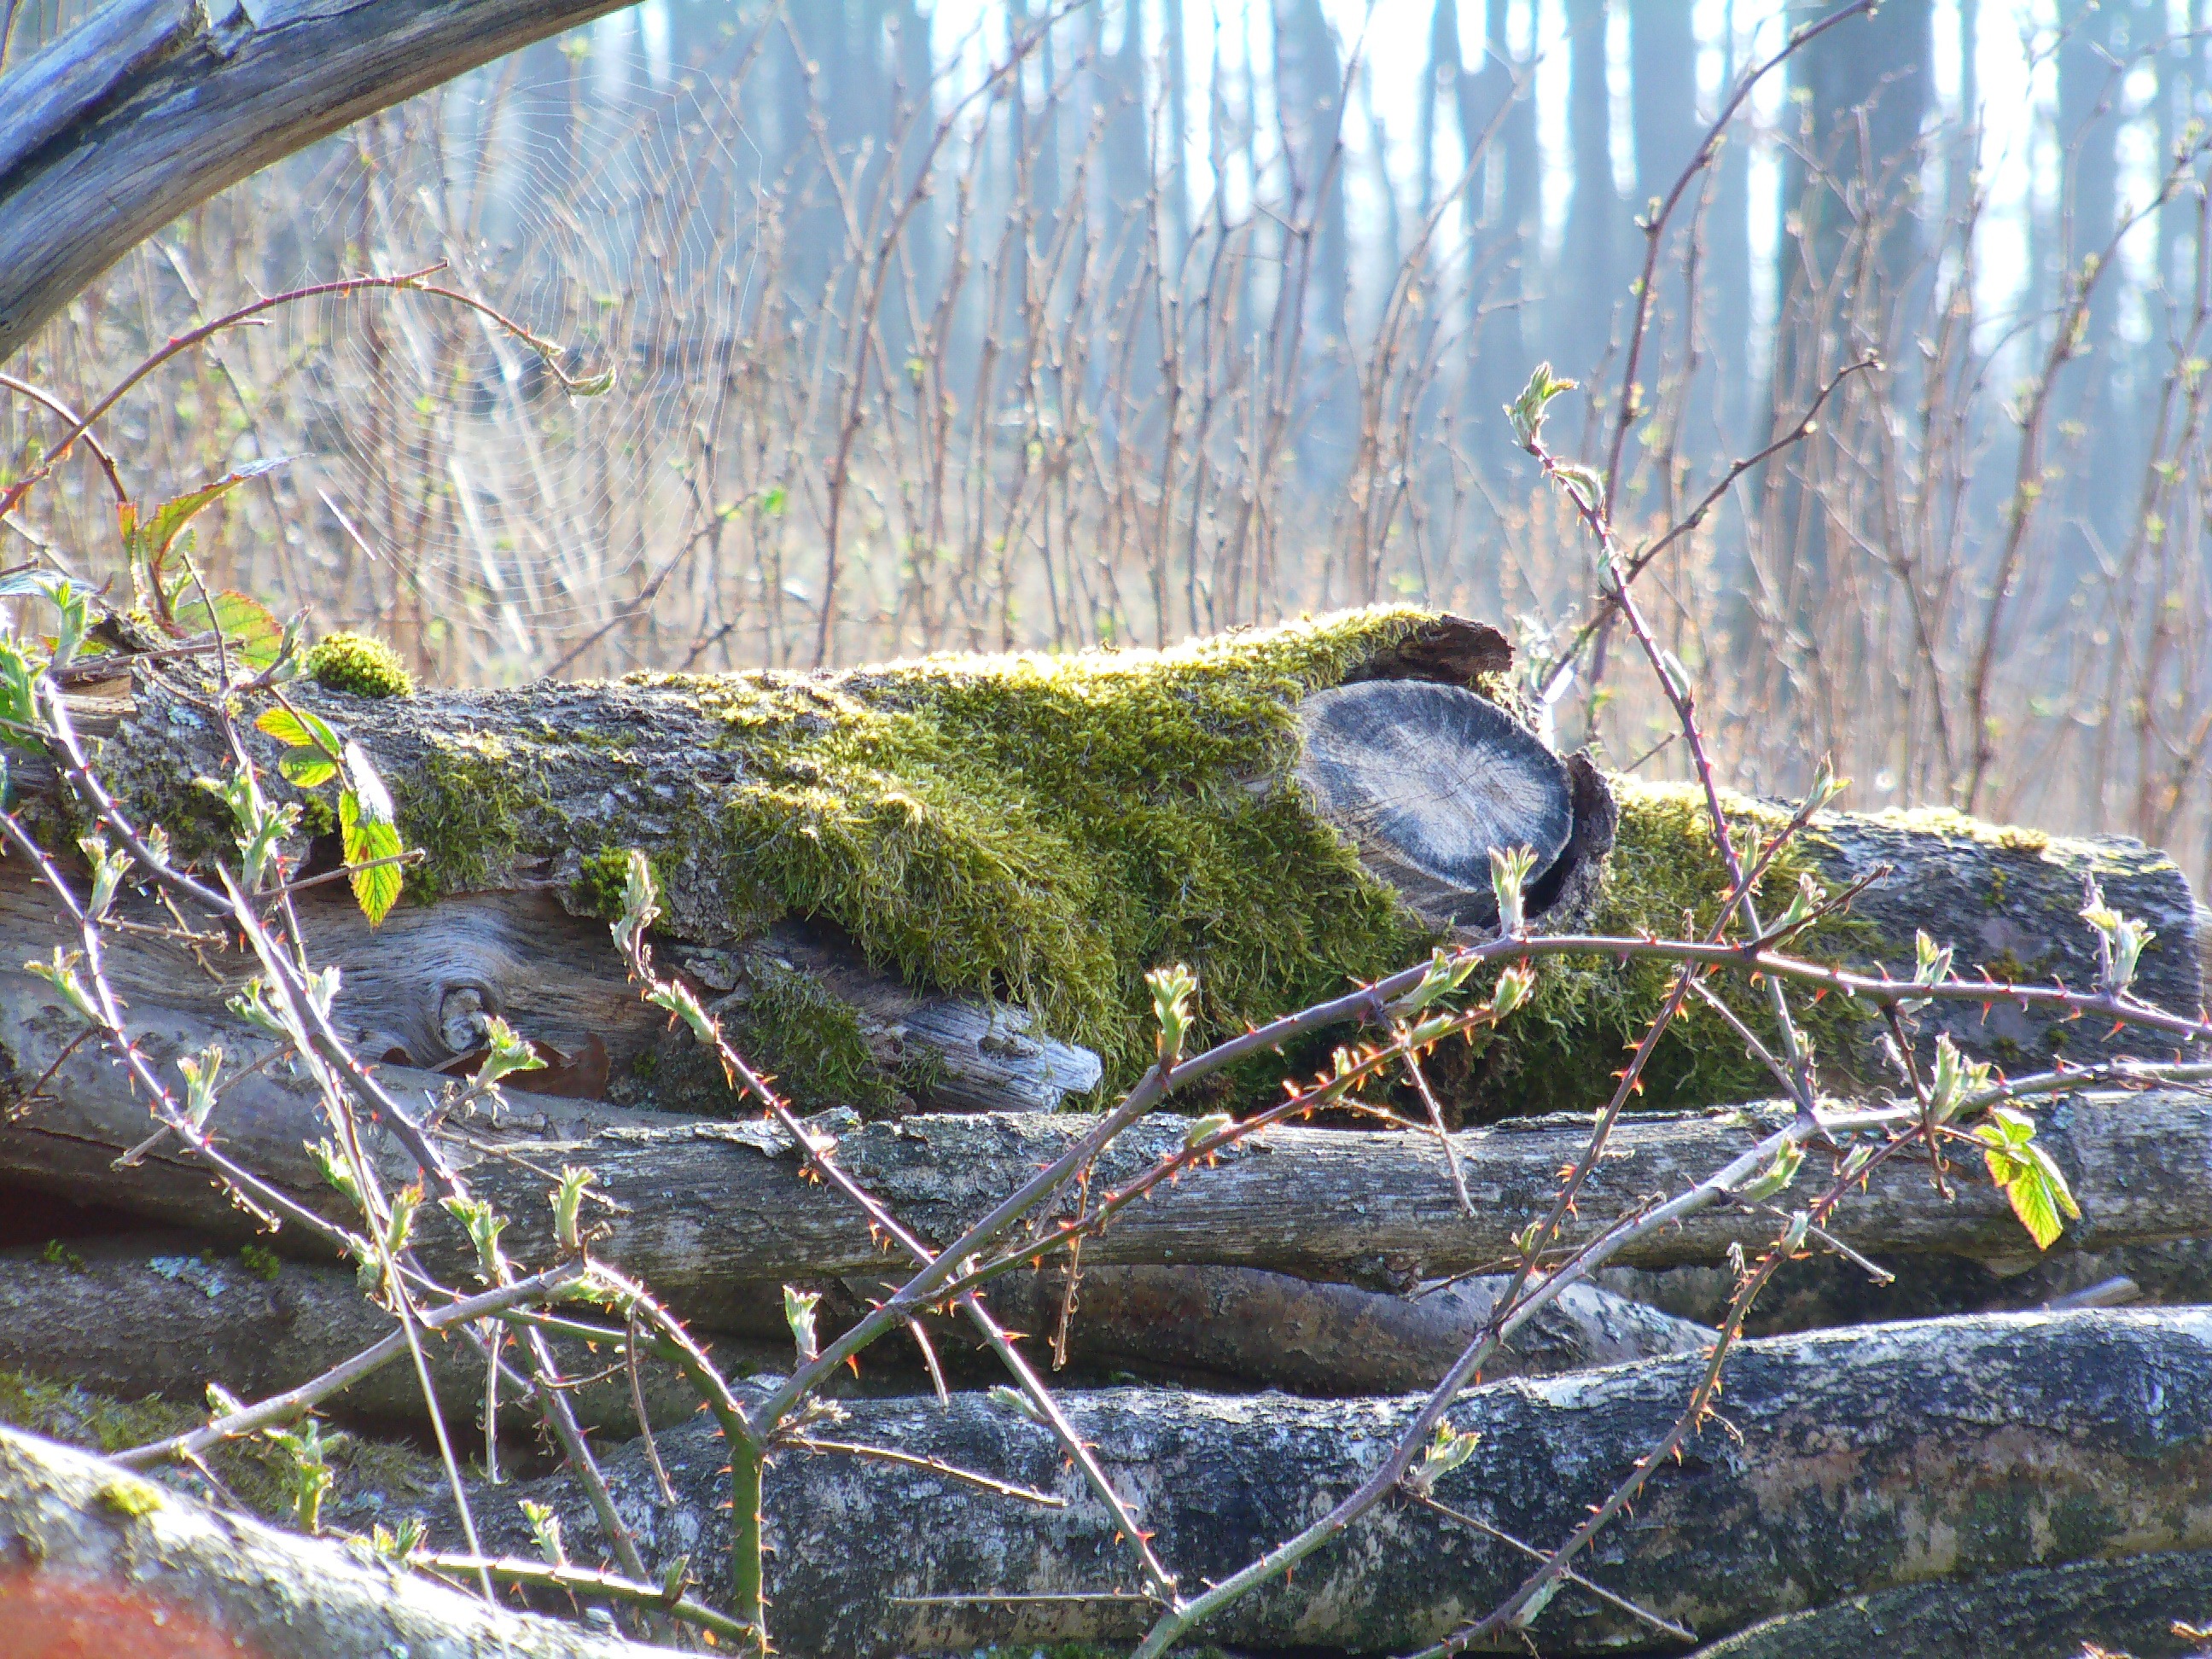
tree, nature, forest, wilderness, branch, plant, morning, pond, wildlife, stream, spring, green, autumn, sunny, wetland, woodland, habitat, tree trunks, natural environment, woody plant